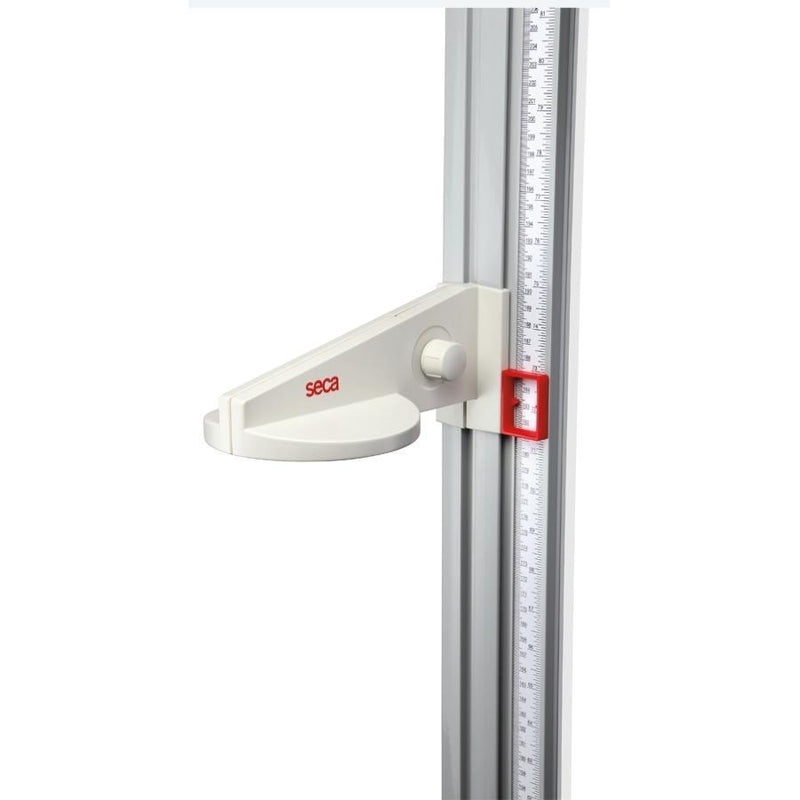
Seca 216 Mechanical Measuring Rod
Seca 216 Mechanical Measuring RodIt is suitable for measuring children or adults.Measuring range: 138cm / 55.3" variable from 3.5-230cm / 1.4-90"Graduation: 1mm, 1mm / 1/16"Plastic frame.Easy read-out.Adjustable head positioner.Abrasion resistant, fine, high-contrast printed dial.Flexible mounting height.Measuring range: 1.4" to 90"Age:Child; AdultSterility:Non-SterileLatex content:Latex-FreeDisposable / Reusable:DisposableSize:1.4" to 90"Weight:1.7kgFeature / Property:Mechanical, Wall-MountingDepth:8.5"Width:4.7"Height:59.1"
Brand: Safe Care Store Canada
Category: Business & Industrial > Medical > Medical Furniture > Examination Chairs & Tables > Examination Chairs